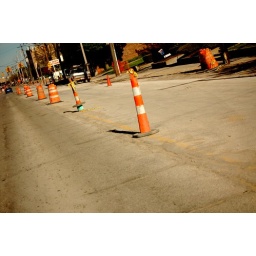
Ahh! A torn up street and orange barrels. The OFFICIAL sign of summer in Cleveland, Ohio.